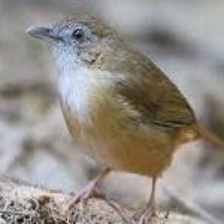
Species: ABBOTTS BABBLER
Scientific name: MALACOCINCLA ABBOTTI